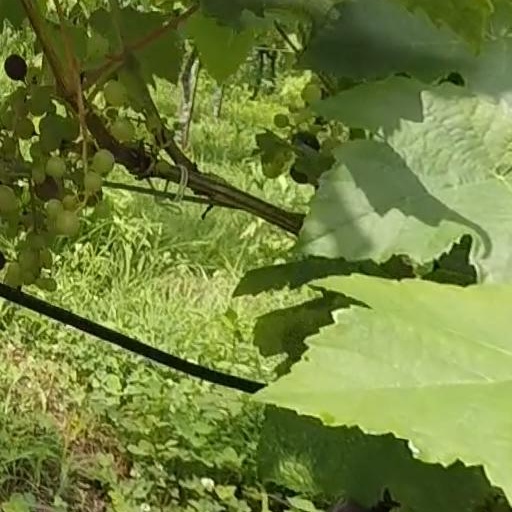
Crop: grape